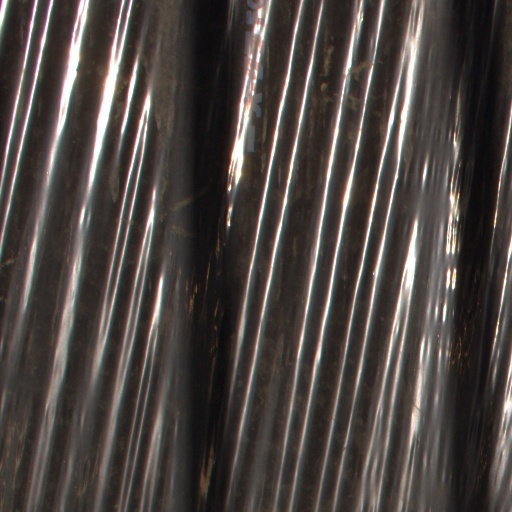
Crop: Jerusalem artichoke